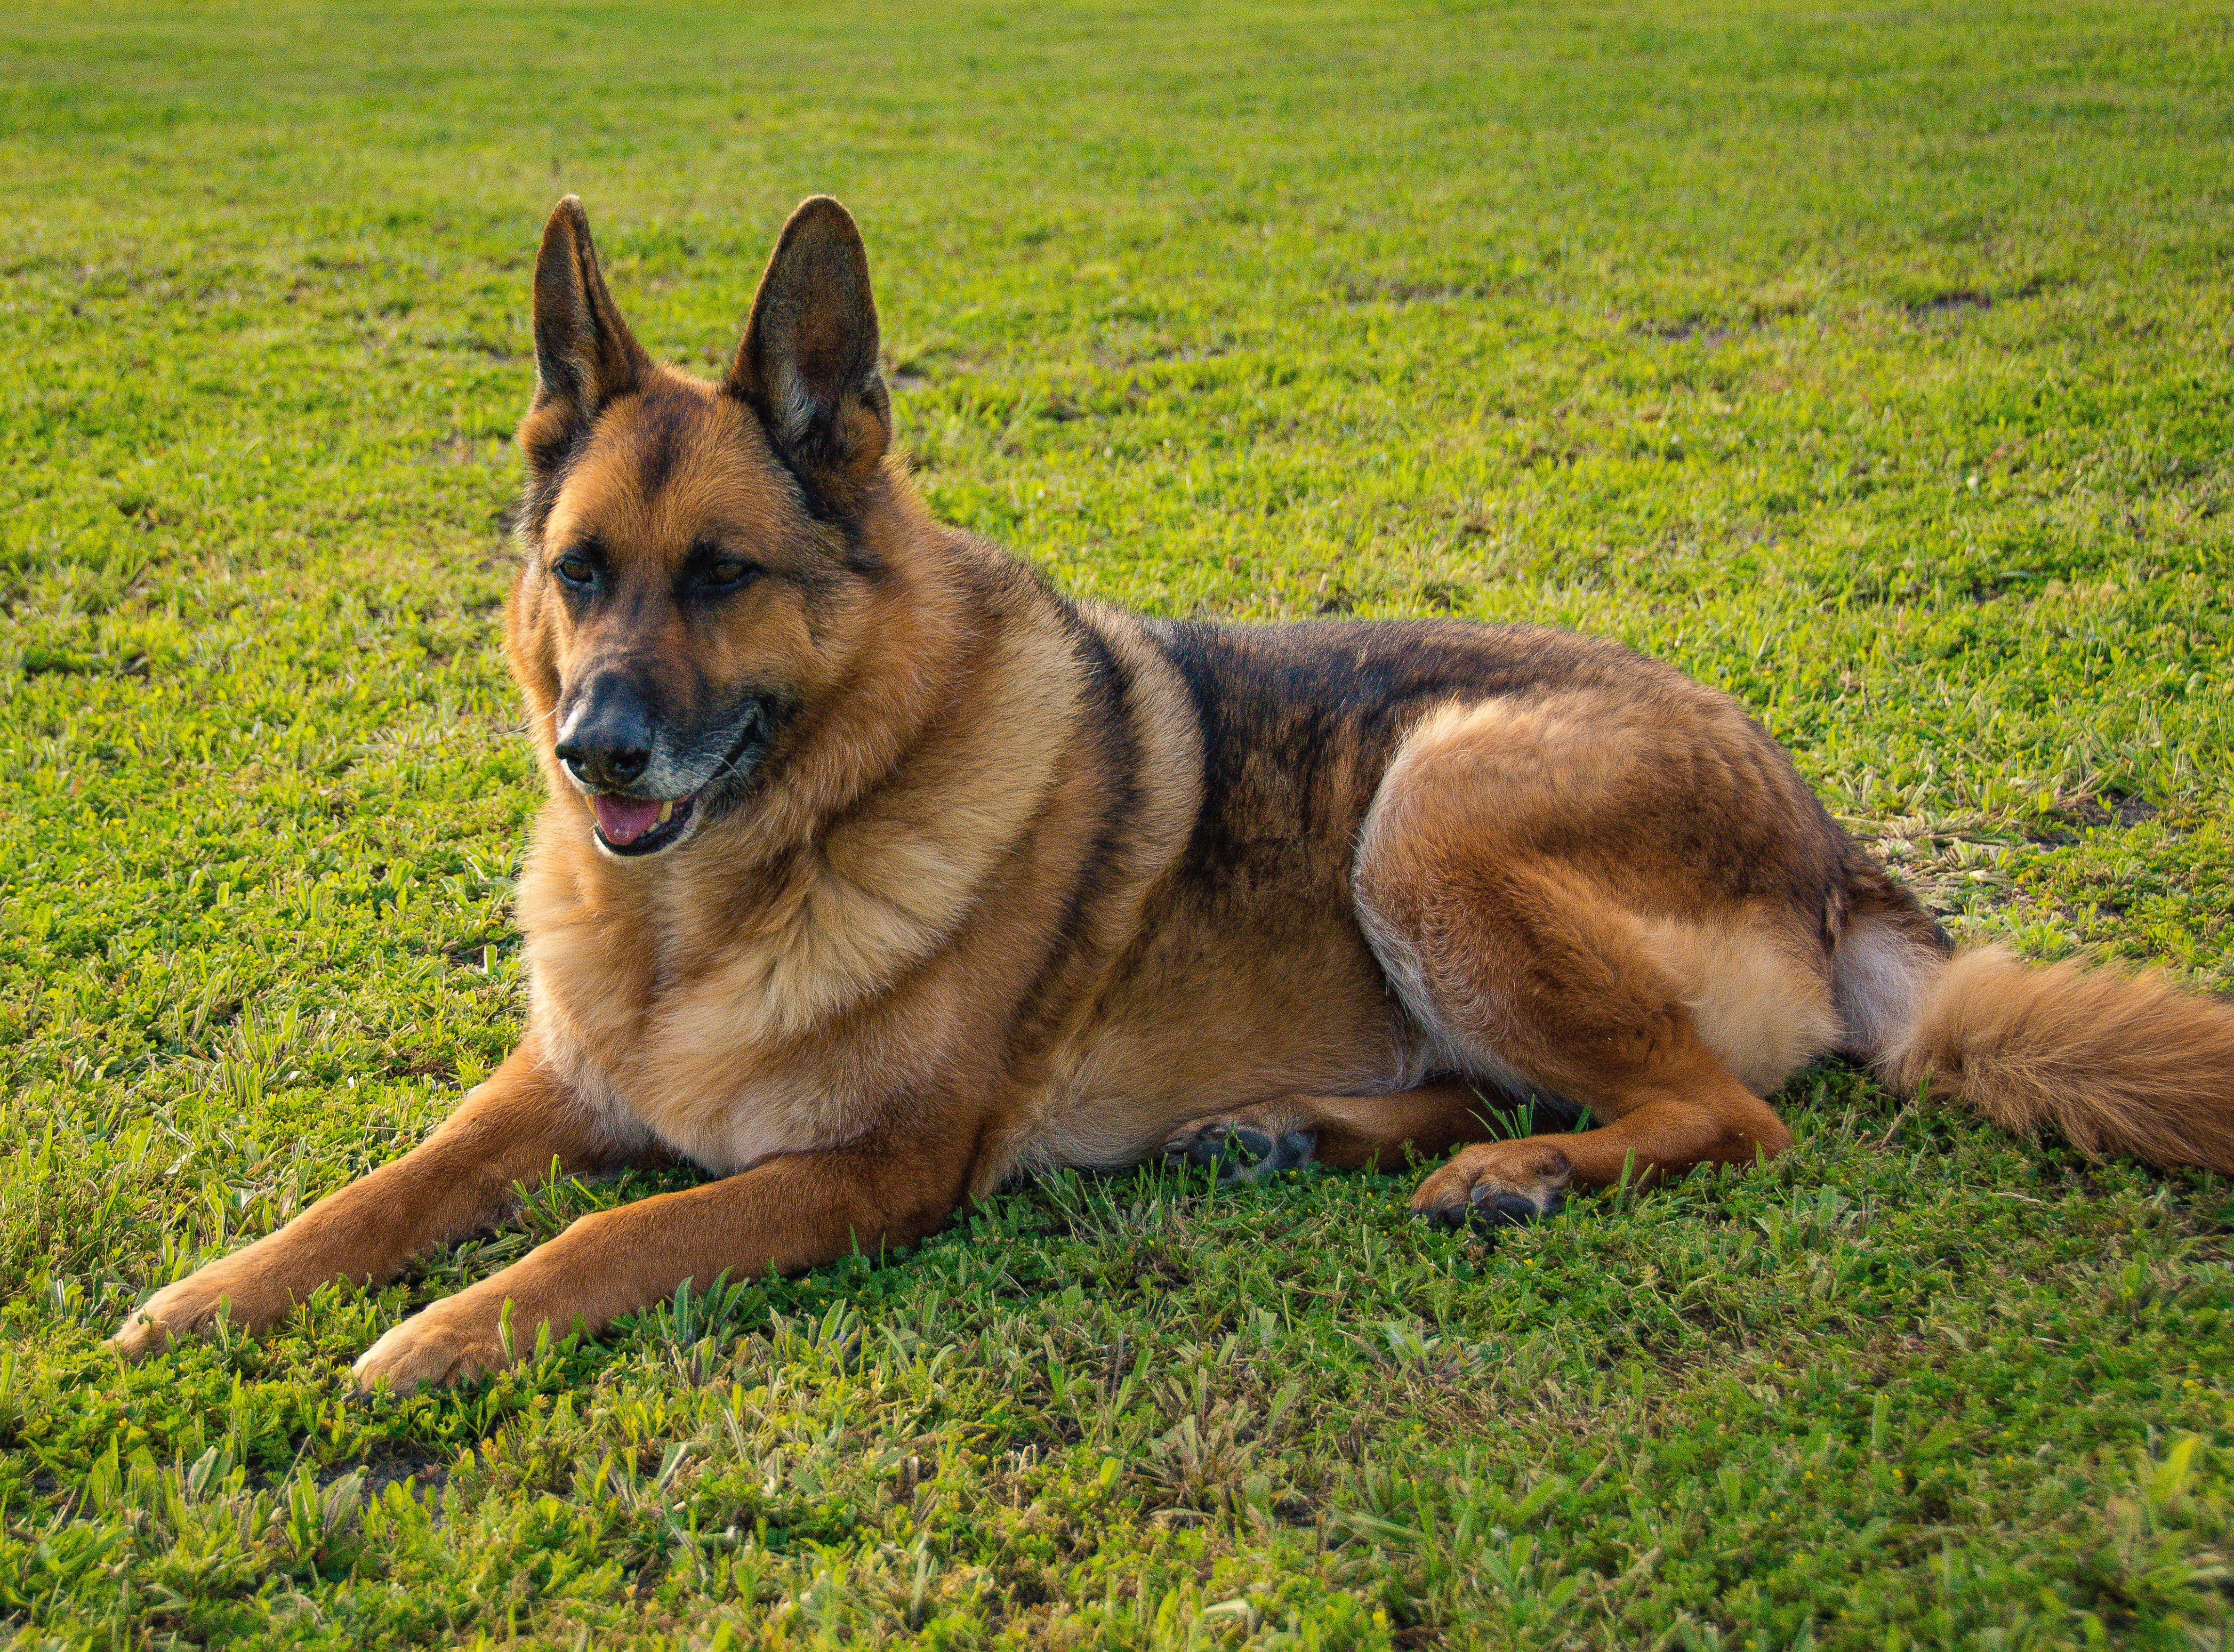
grass, plant, dog, canine, mammal, german shepherd, shepherd, snout, domestic, german, dog breed, breed, doggy, purebred, old german shepherd dog, alsatian, belgian shepherd malinois, dog like mammal, carnivoran, dog breed group, shiloh shepherd dog, east european shepherd, german shepherd dog, tervuren, king shepherd, kunming wolfdog